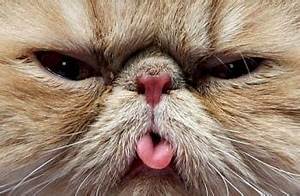
Label: cat